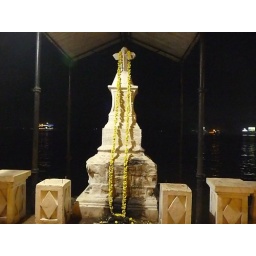
way side cross on the river bank (Mandovi near Ferry, Panjim-Goa)